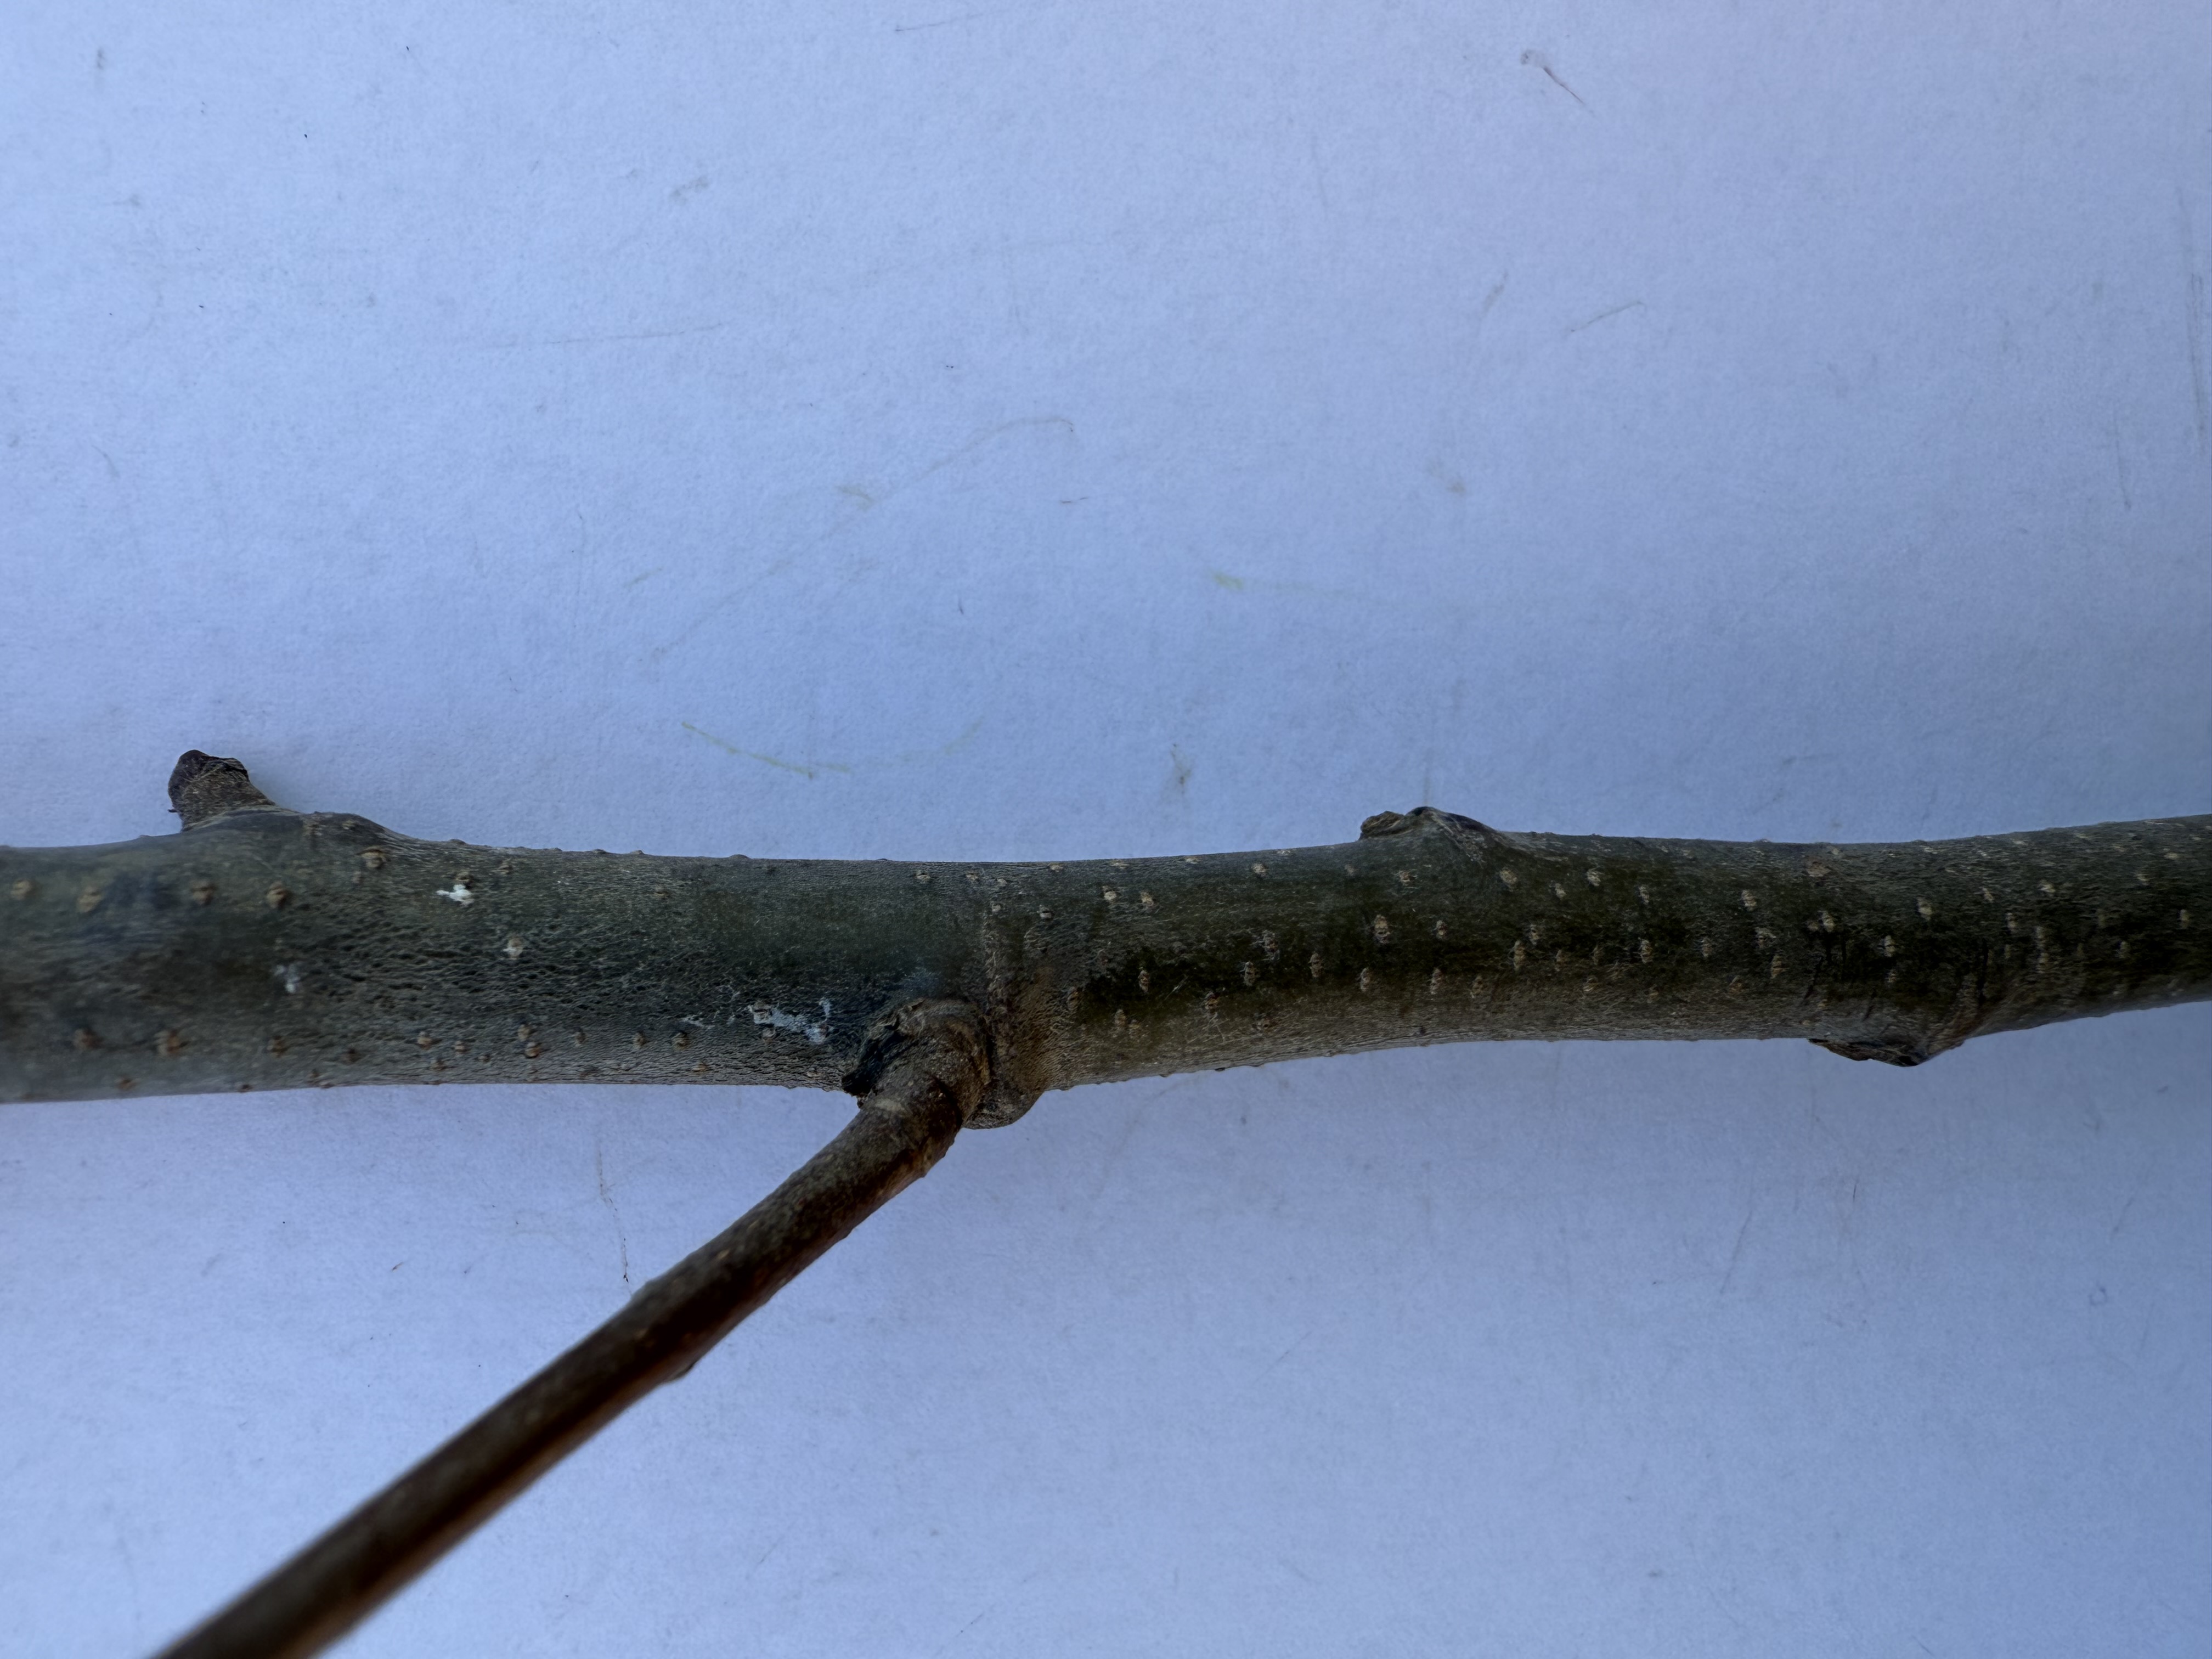
Variety: Chestnut